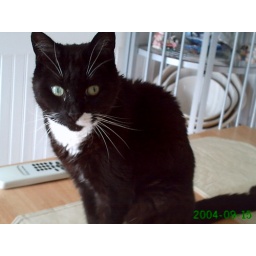
She loved taking &amp;quot;The Short Cut&amp;quot; across the kitchen table to get in her chair.